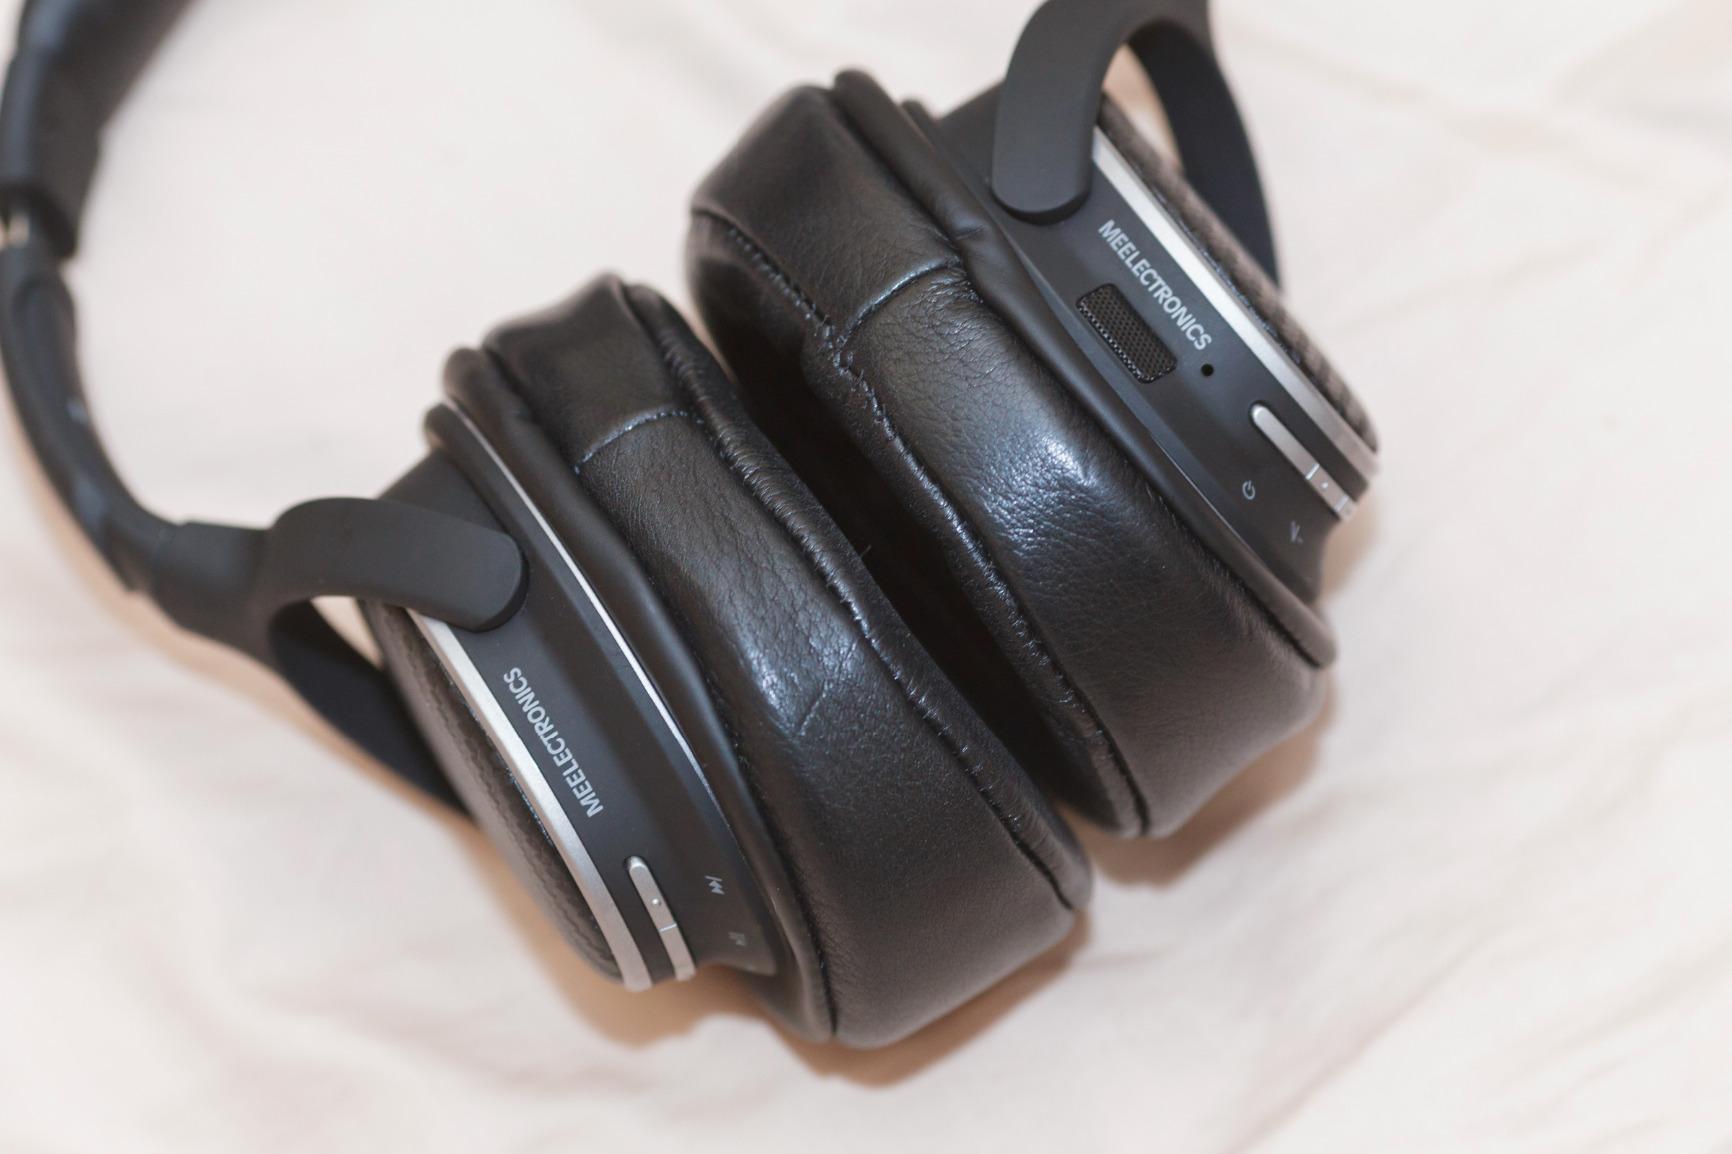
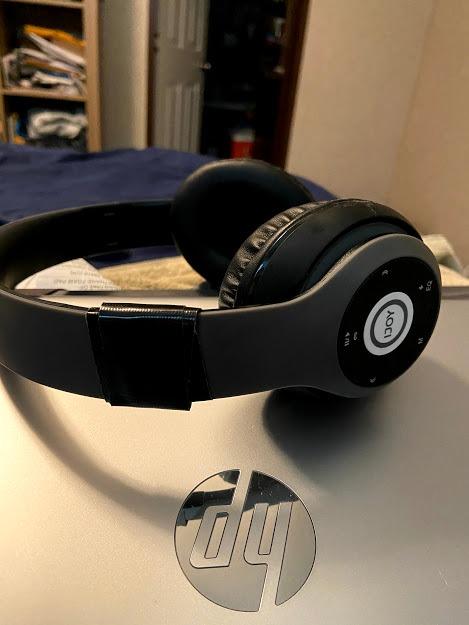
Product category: headphones
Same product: no